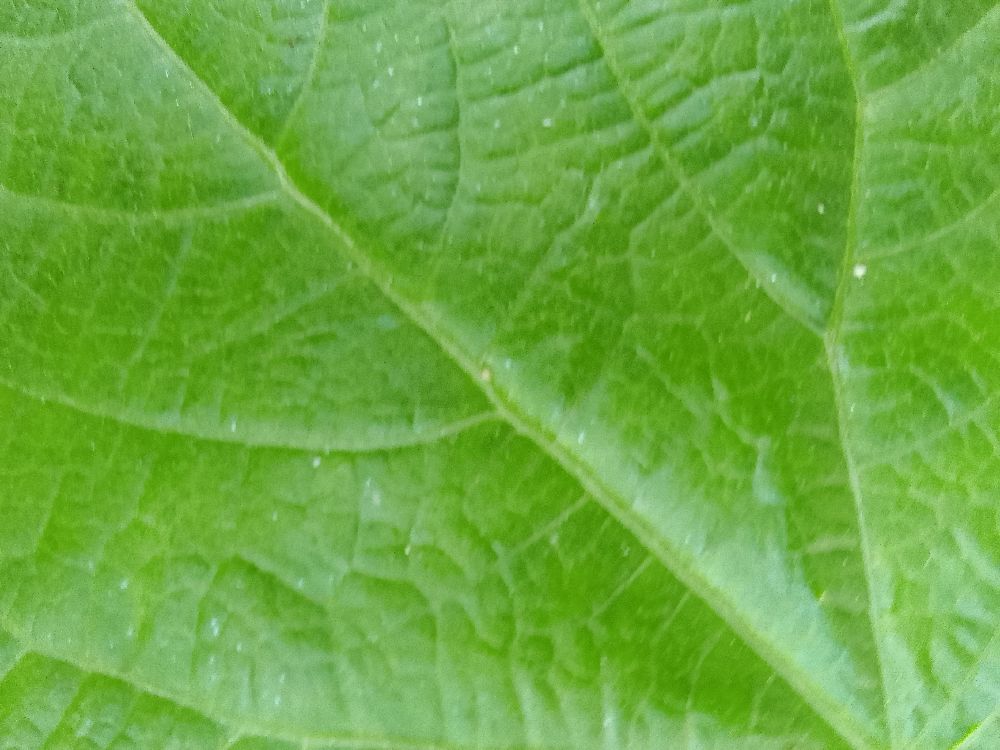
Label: healthy